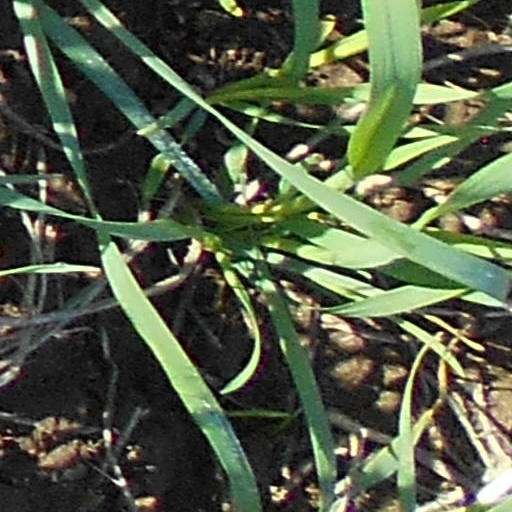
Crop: wheat